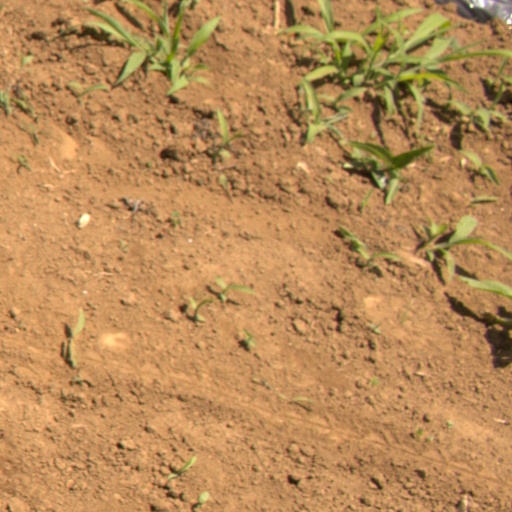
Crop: Jerusalem artichoke